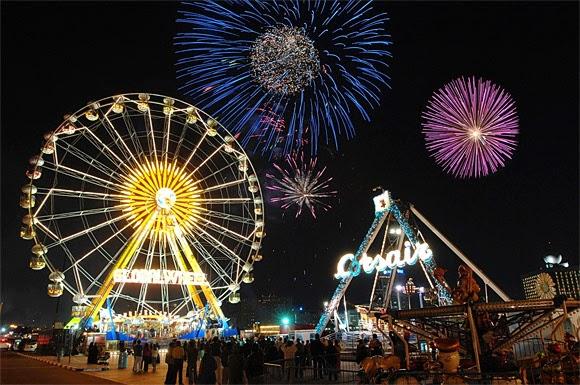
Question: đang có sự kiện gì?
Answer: đang có sự kiện bắn pháo hoa